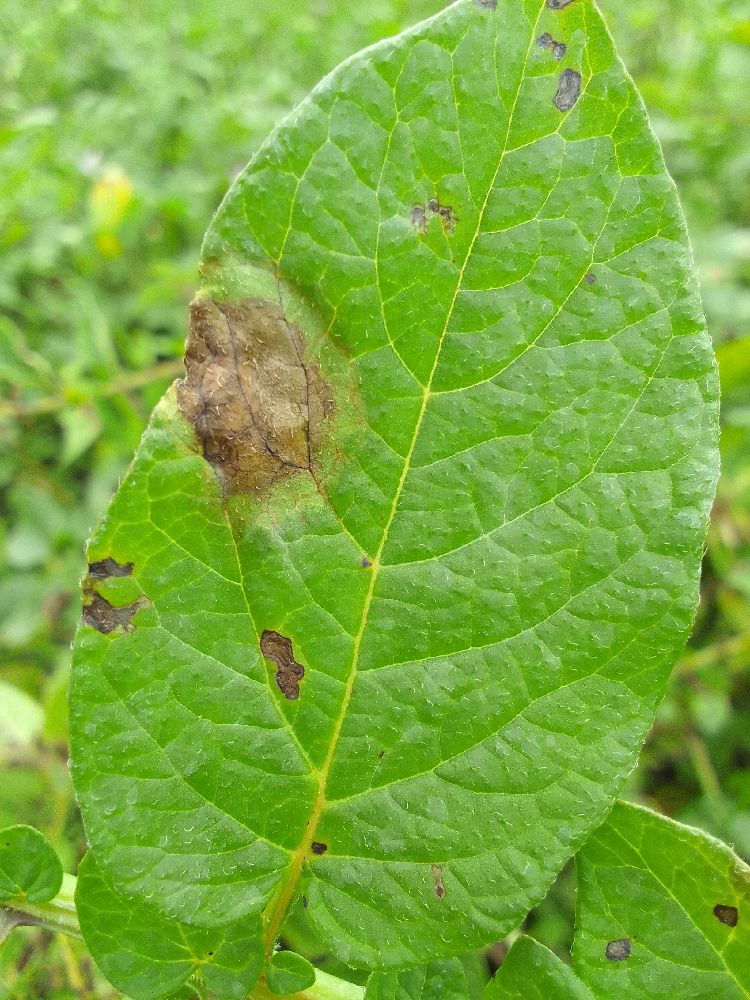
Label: Late blight